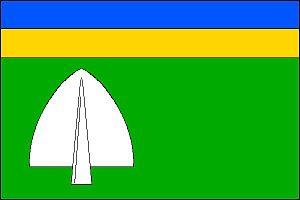
Šošůvka est une commune du district de Blansko, dans la région de Moravie-du-Sud, en République tchèque. Sa population s'élevait à 680 habitants en 2017.